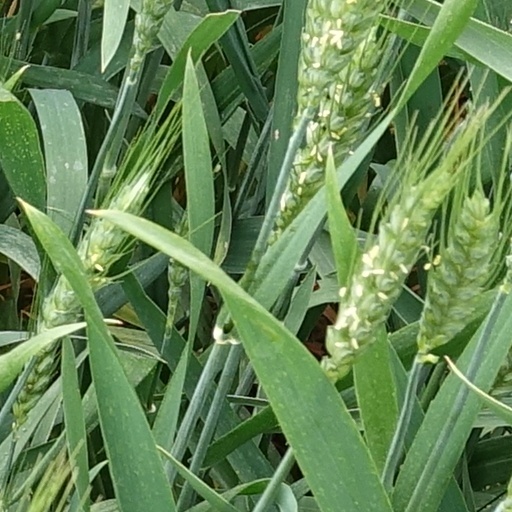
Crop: wheat